Sarah Waldegrave, Countess Waldegrave

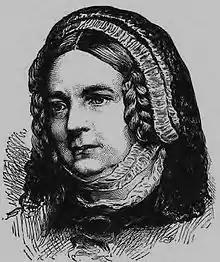

Sarah Waldegrave, Countess Waldegrave (17 January 1787 – 18 April 1873) was a British philanthropist.